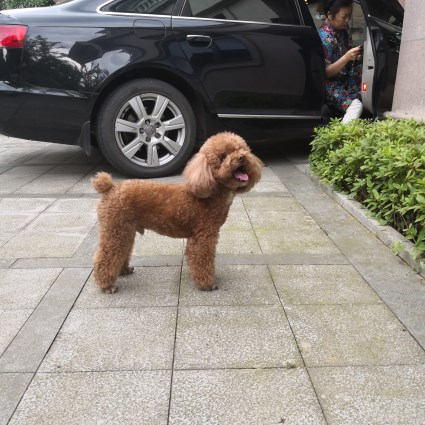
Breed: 7449-n000128-teddy